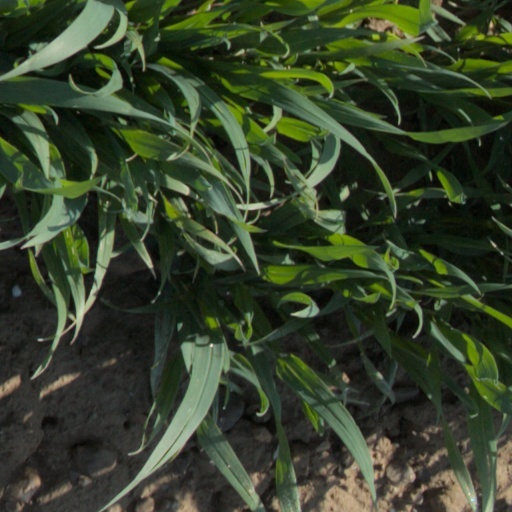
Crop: wheat